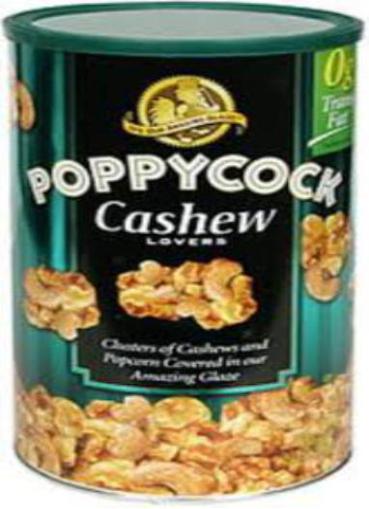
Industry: Food